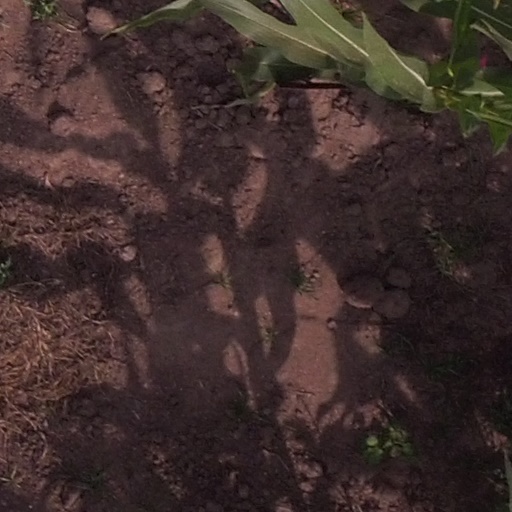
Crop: maize; corn